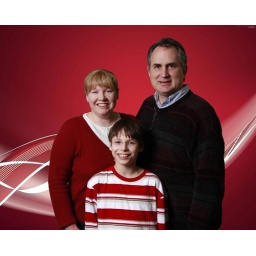
The photos in this series were all done using green screen or chromakey techniques for family holiday photos.